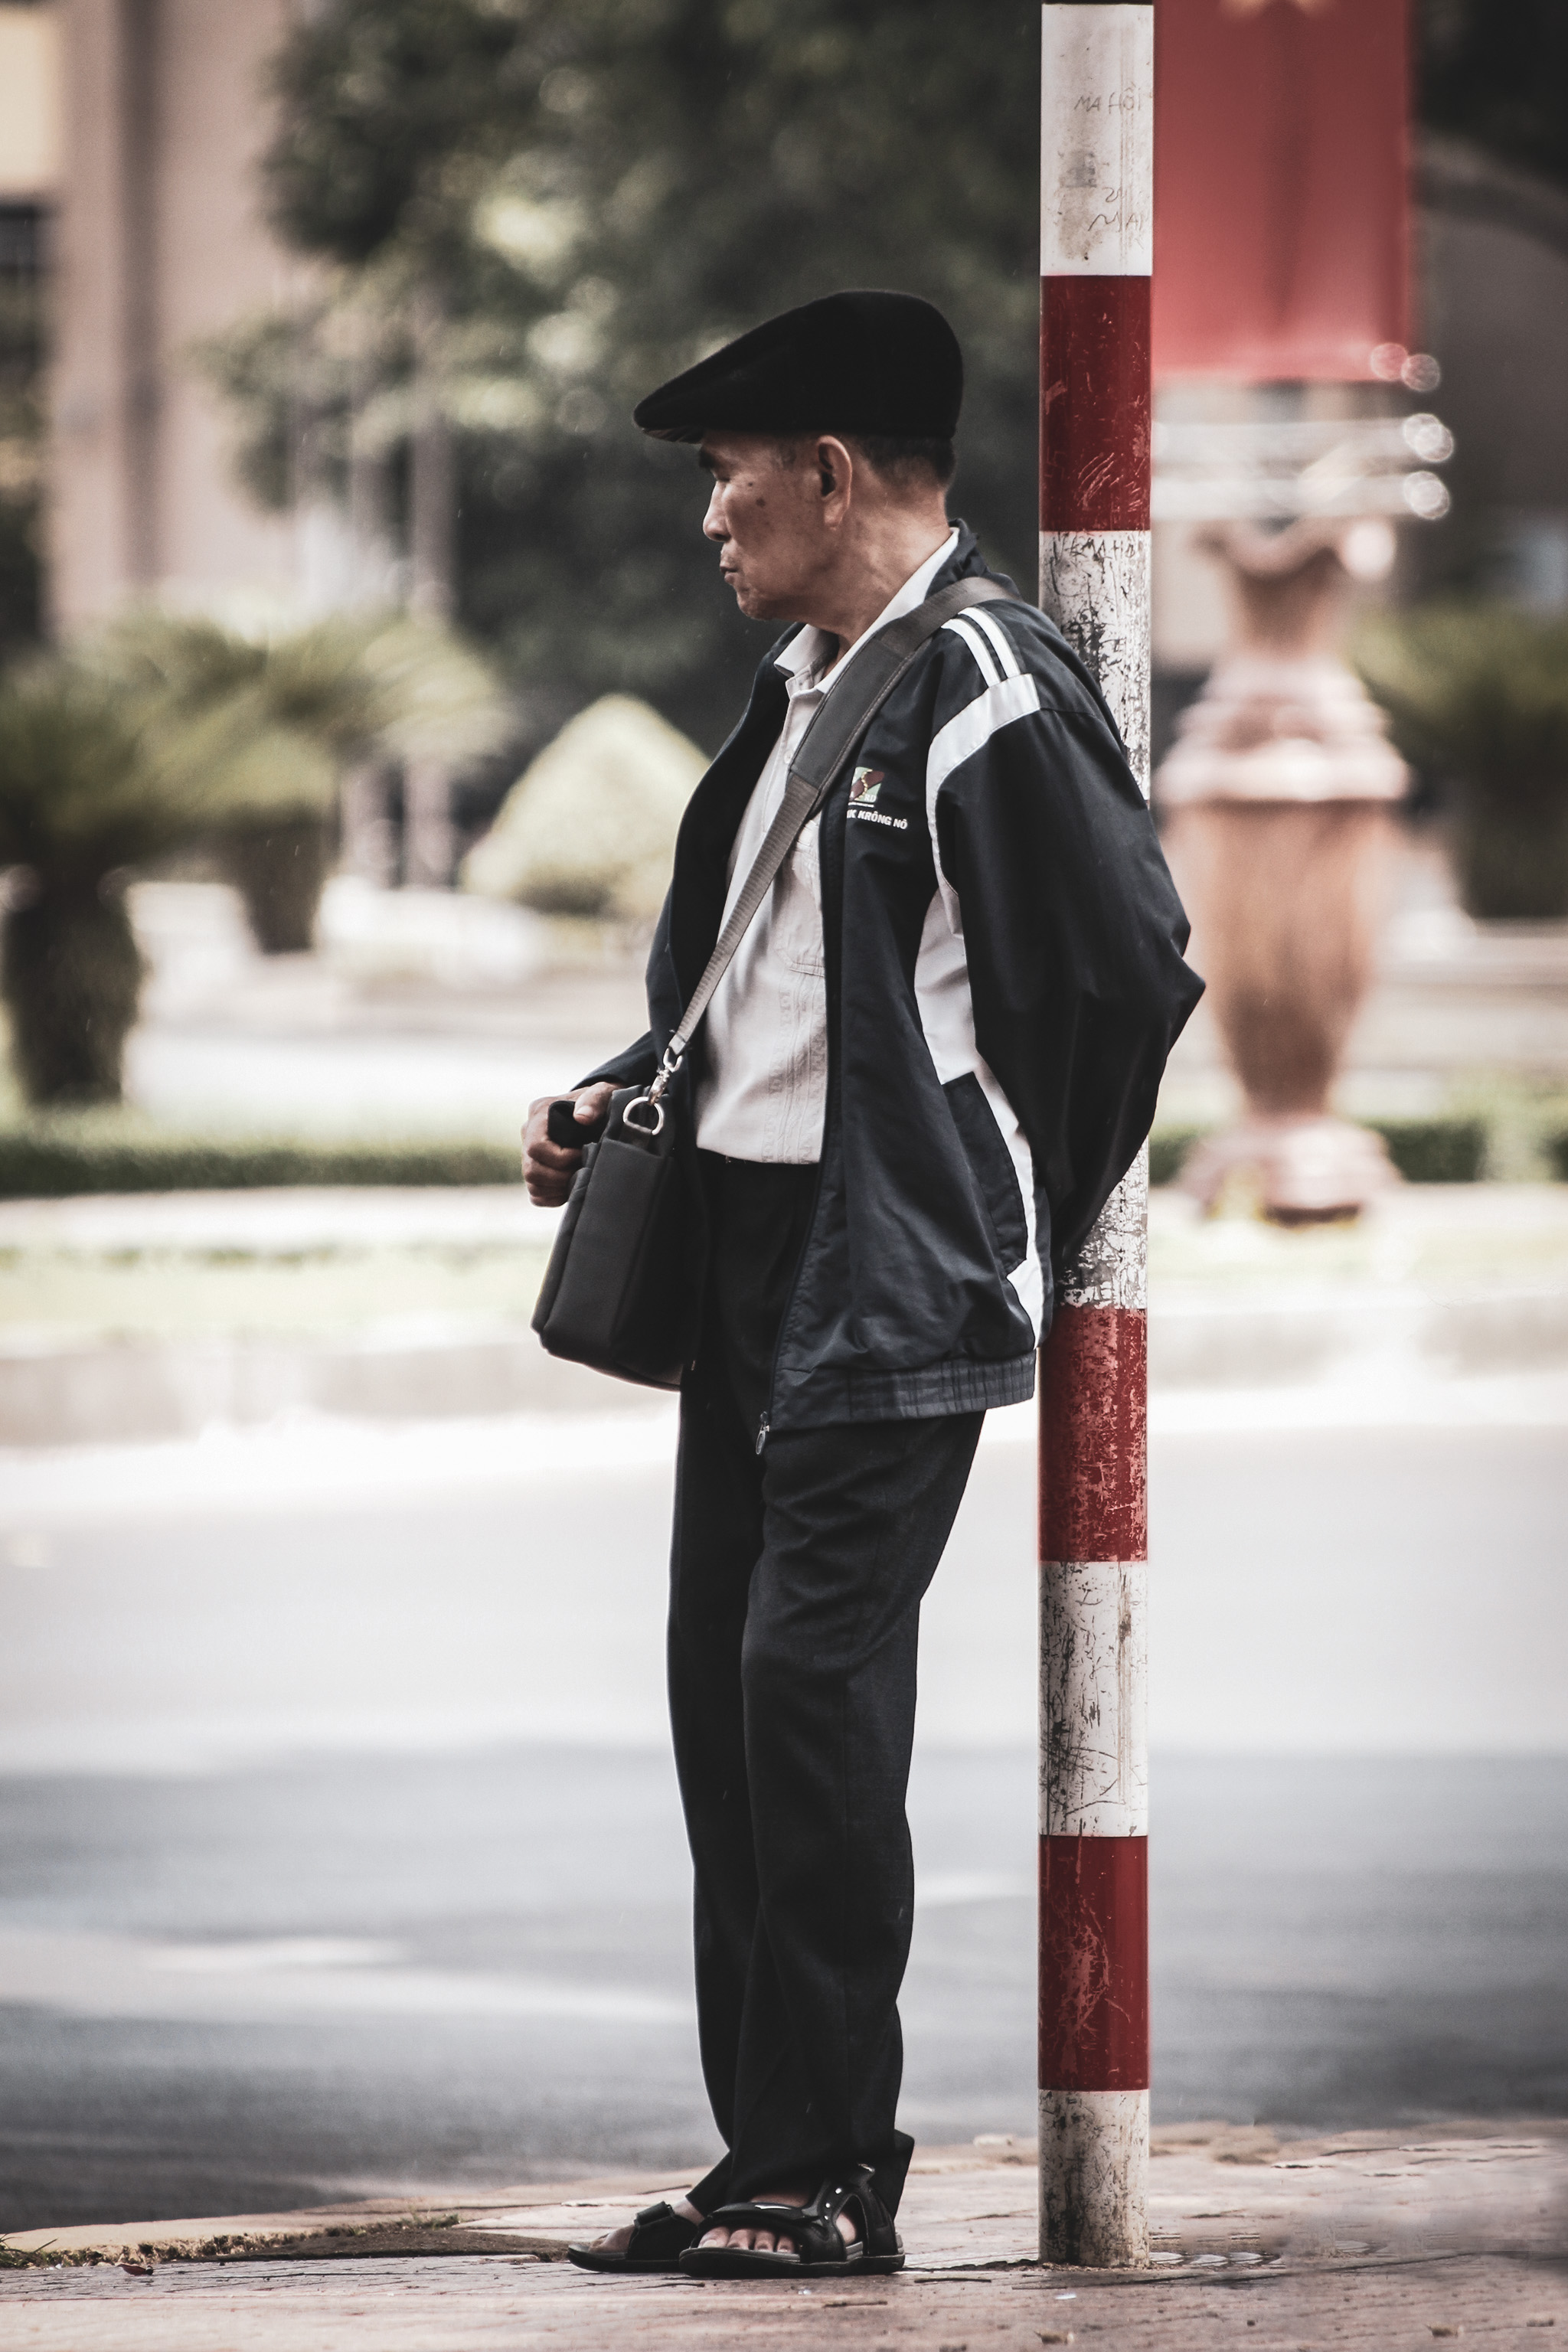
street, human, elder, city, white, photograph, black, street fashion, standing, snapshot, fashion, black and white, suit, infrastructure, photography, headgear, outerwear, monochrome photography, uniform, pedestrian, formal wear, road, monochrome, style, hat, cap, shoe, walking